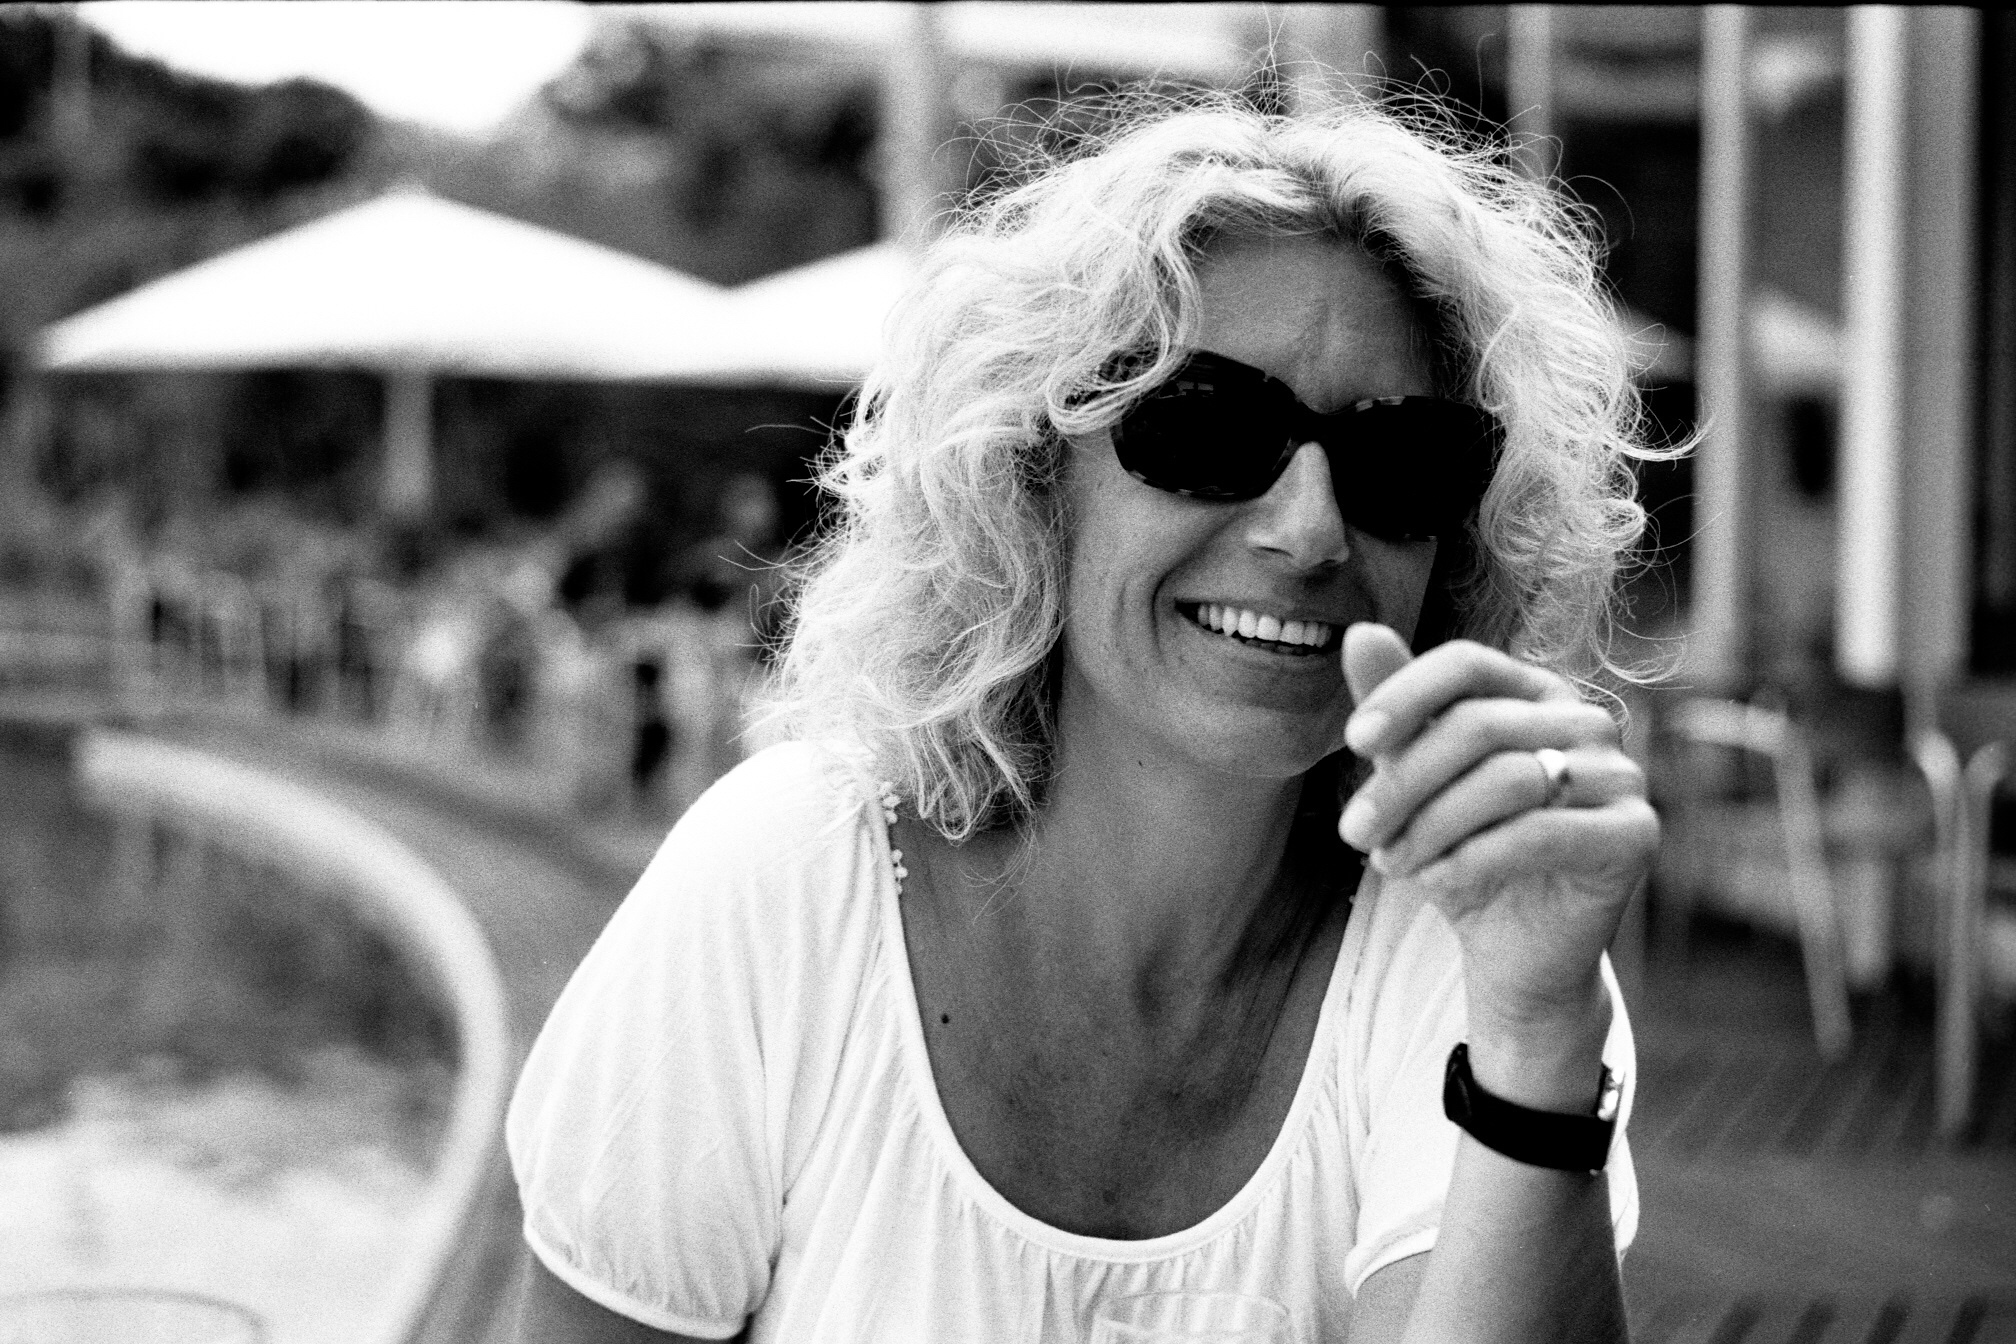
person, black and white, white, street, photography, grain, city, film, analog, explore, portrait, black, monochrome, facial expression, smile, streetphotography, flickr, bw, candid, creativecommons, 50mm, 35mm, glasses, photograph, beauty, schweiz, switzerland, fotografie, sw, weiss, schwarz, zurich, grainy, snap, leica, moment, emotion, strassenfotografie, unposed, decisive, flickriver, streettog, tog, scout, 35mmfilm, analogue, decisivemoment, lefteye, leicam6, summicron50mm, primelens, portraitscene, lefteyed, bestcamera, skancheli, riccapucho, ilfordfp4, monochrome photography, portrait photography, vision care